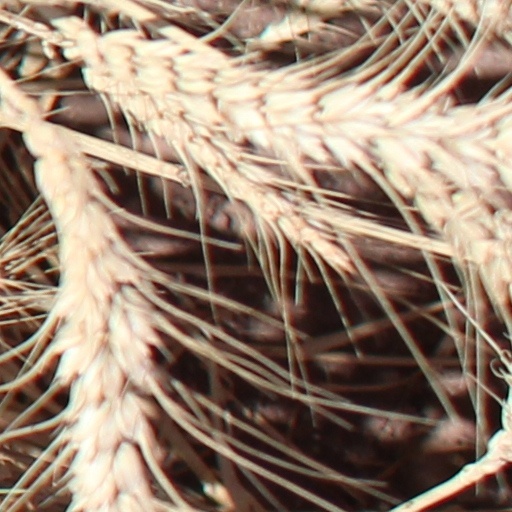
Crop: wheat